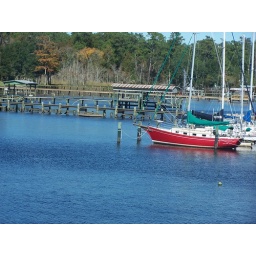
A waterway in Maine near the border.The juxtaposition of the red sailboat on the water with the pier pilings fascinated me.